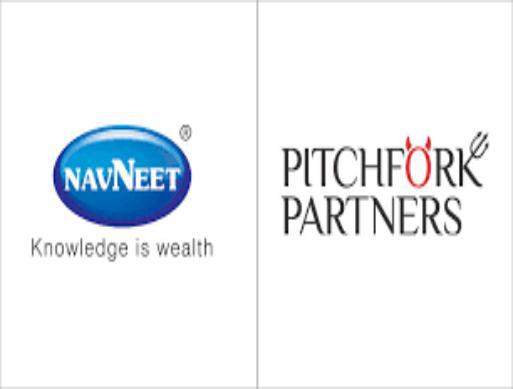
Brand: navneet
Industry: Necessities